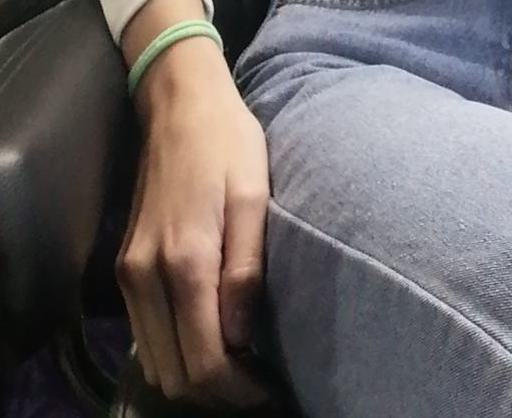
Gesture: no_gesture